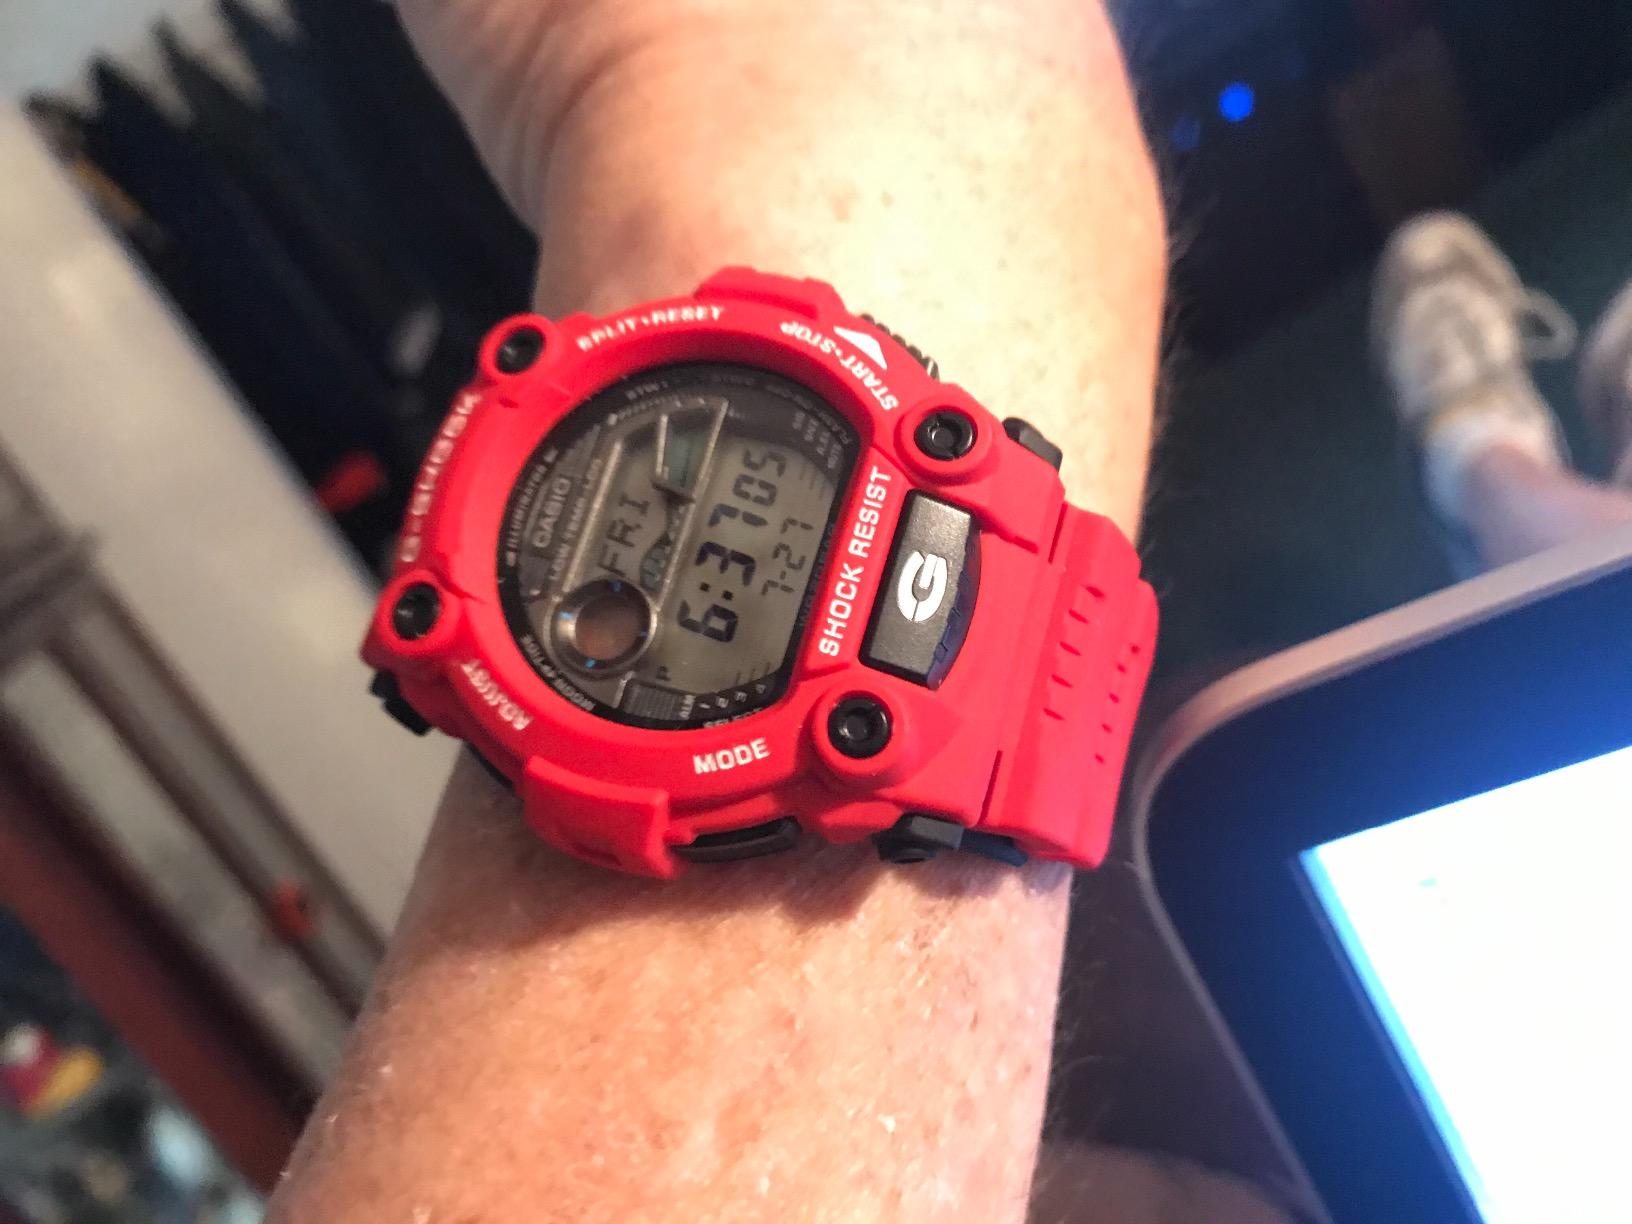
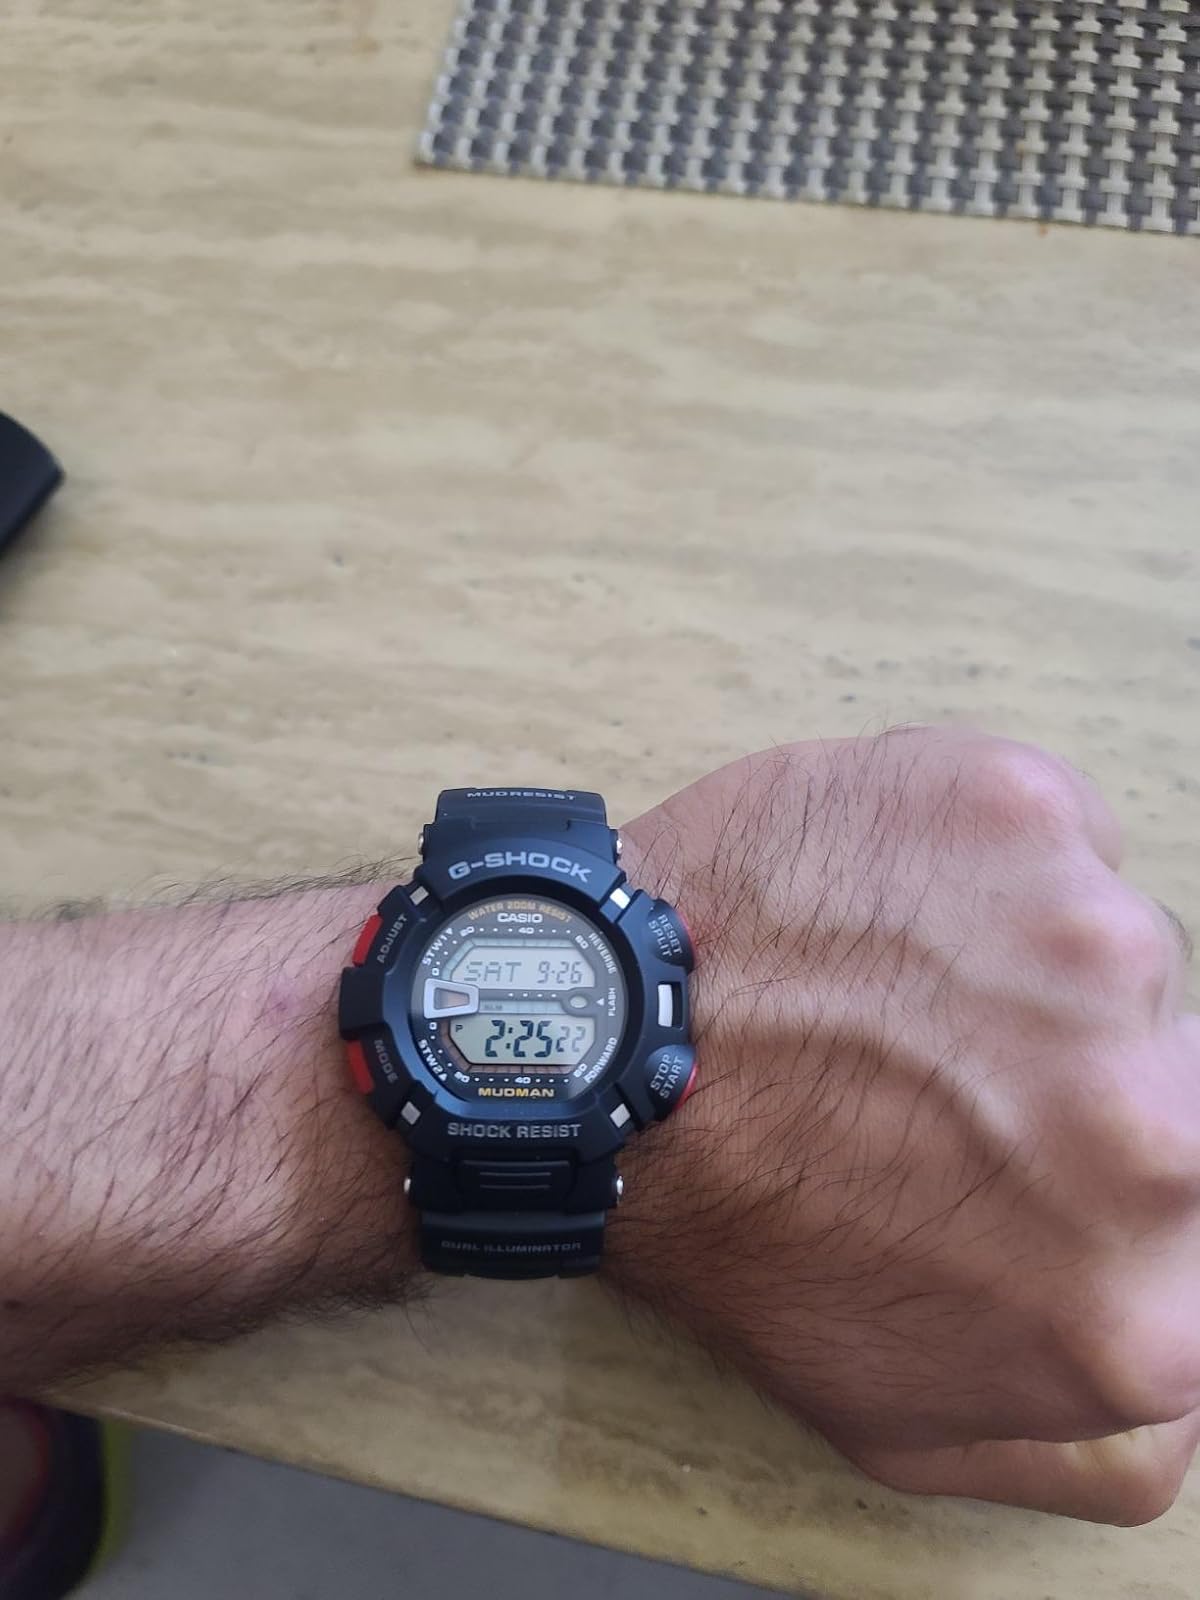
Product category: accessories_watch
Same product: no